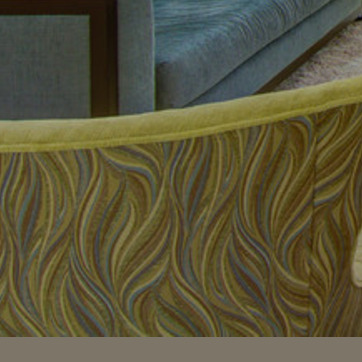
Material: fabric